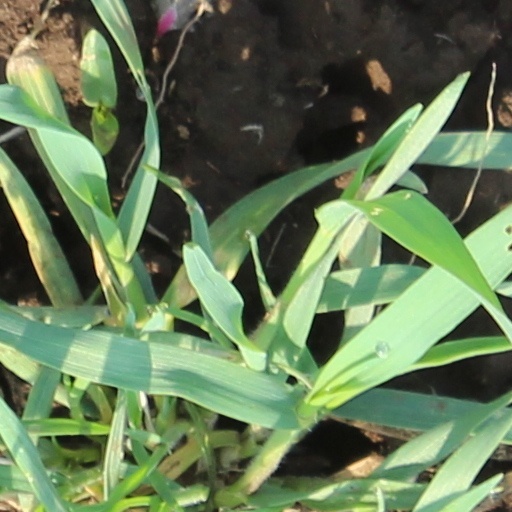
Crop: wheat